Strausberg

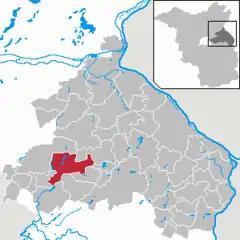
Lindenplatz

Strausberg is a town in Brandenburg, in eastern Germany, located east of Berlin. With a population of about 27,000 it is the largest town in the district of Märkisch-Oderland.